HMS Princess Royal (1911)

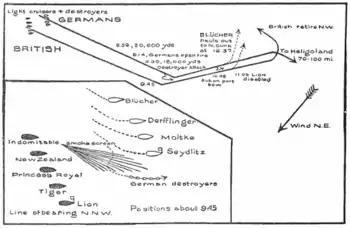

The battlecruiser was built without anti-aircraft (AA) guns, but from October 1914 to December 1916 she was fitted with a single QF 6-pounder Hotchkiss gun ("QF" for quick-firing) on a high-angle mount. A single QF 3-inch 20 cwt AA gun was added in January 1915 and carried until April 1917.